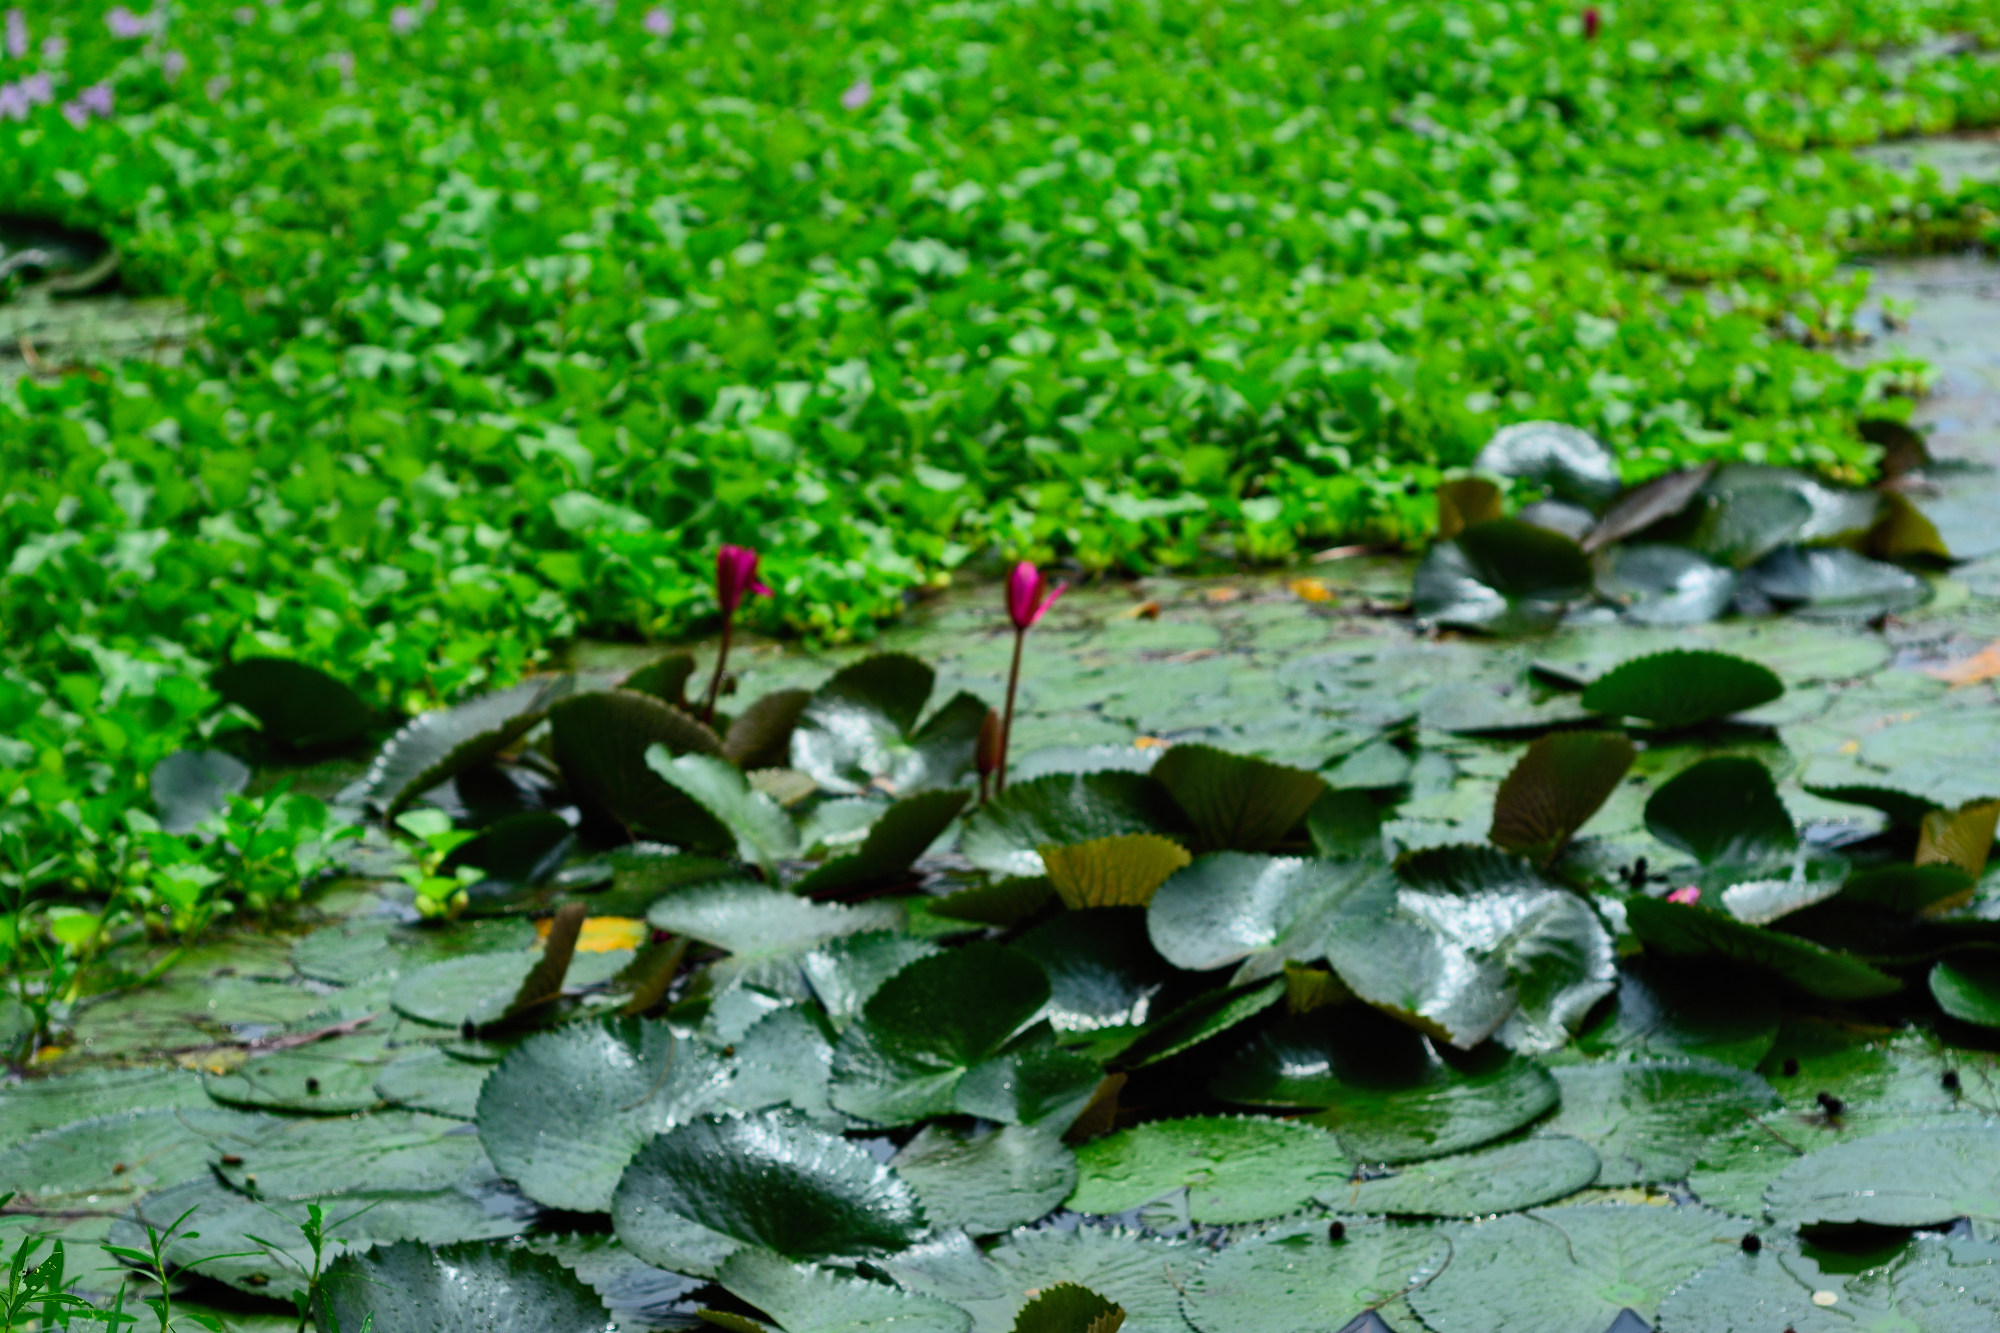
Pink Water Lily & Water Hyacinth — Khurushkul Pond, Bangladesh
Pink water lily (Nymphaea) flowers blooming amid dense water hyacinth (Eichhornia crassipes) coverage in a freshwater pond near Khurushkul, Cox's Bazar, Bangladesh. Photographed during the June 2026 monsoon season, with post-rain water droplets visible on the lily pads. Part of a 100-image GPS-tagged survey of the same pond.
Location: Khurushkul, Chattogram, Bangladesh
Captured: 2026-06-19T10:41:09+06:00